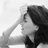
Emotion: sad